Castilian Civil War of 1437–1445

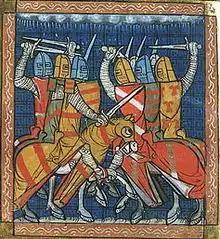
Miniature depicting medieval cavalry in combat.

The Castilian Civil War of 1437–1445 was a civil war in which two noble factions fought for power in the Crown of Castile. On one side was Constable Álvaro de Luna, King John II of Castile, and Henry Prince of Asturias. On the other side was the noble League led by Infantes of Aragon John and Henry, sons of Ferdinand of Antequera, who was the regent of Castile during the minority of John II. Although the Infantes of Aragon faction won in 1441, imposing their conditions in the Medina del Campo ruling, the final victory went to the royalist faction and the Constable, who won the decisive battle of Olmedo. According to historian Carme Batlle, Álvaro de Luna is primarily responsible for the war. Following his victory over the Infantes of Aragon during the truces of Majano, Luna's "authoritarian excesses" escalated and led to a civil war. Although Batlle places the war's start in 1439.